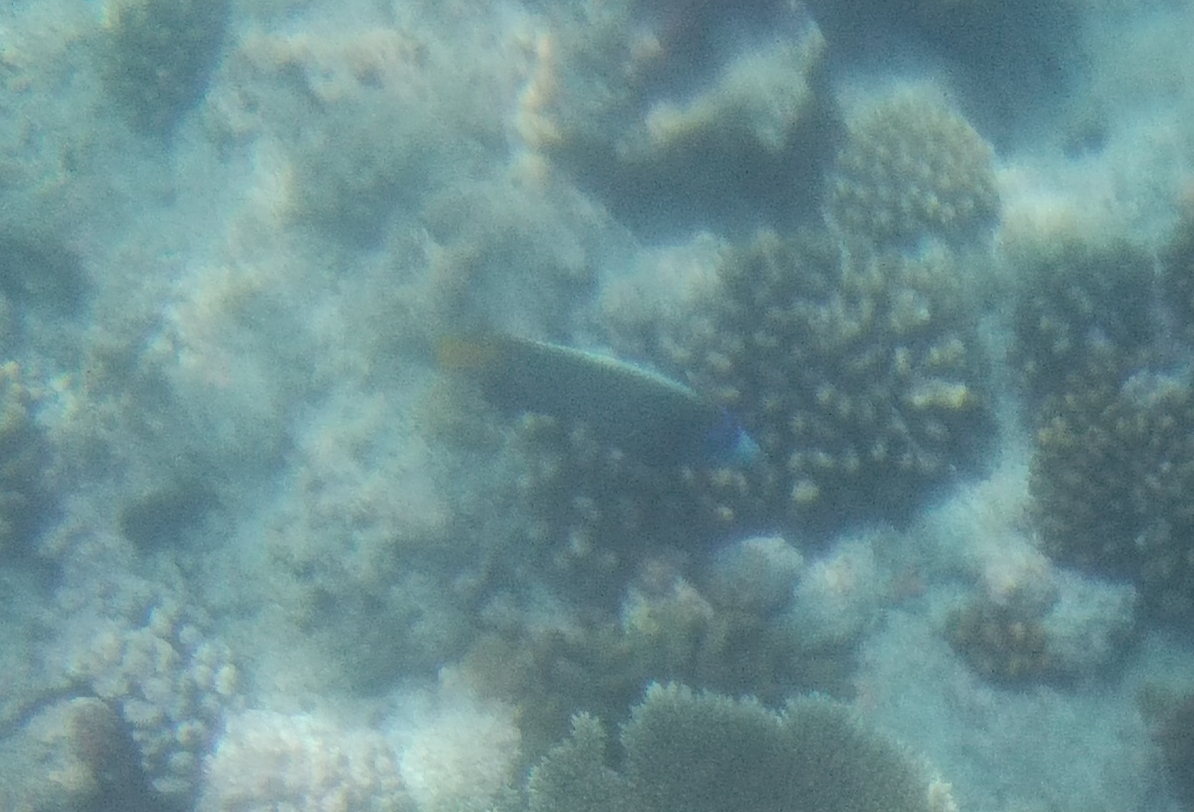
Pomacanthus imperator (Emperor Angelfish)